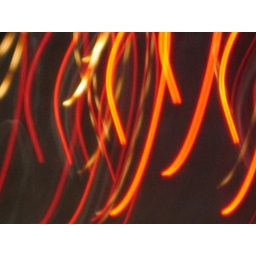
The tail light of the cars in front of me on the road can be seen as red lines in this shot.